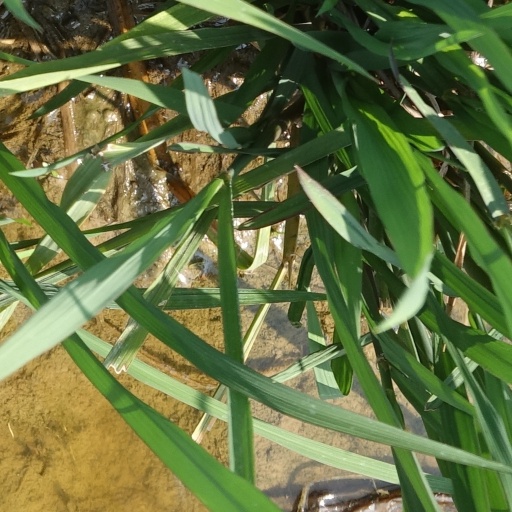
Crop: rice